List of road routes in the Northern Territory

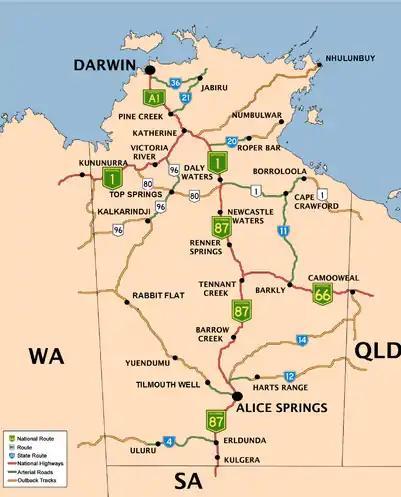

Road routes in the Northern Territory of Australia assist drivers navigating roads throughout the territory, by identifying important through-routes. The Northern Territory's National Highways are the main routes connecting Darwin to the adjacent states of Queensland, South Australia, and Western Australia. National Routes spur off the National Highways, and are other routes of national importance, while the remaining significant routes are designated as State Routes.